Hood of Horror

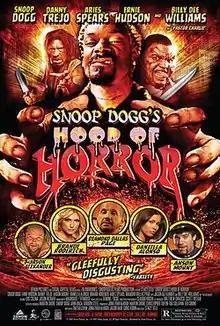

Hood of Horror (a.k.a. Snoop Dogg's Hood of Horror) is a 2006 American comedy horror anthology film directed by Stacy Title, and written by Jonathan McHugh, Tim Sullivan, Jacob Hair and Chris Kobin.